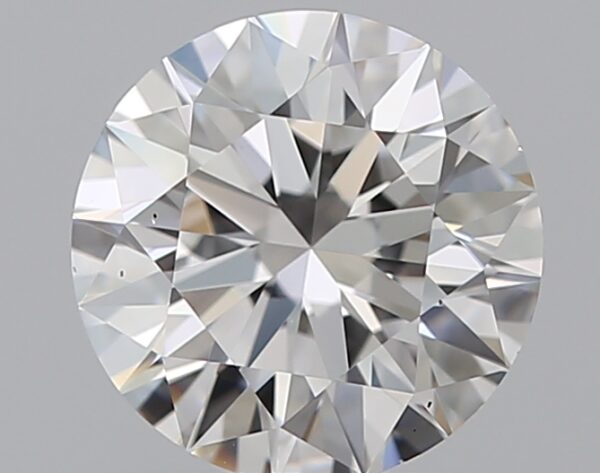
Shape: round
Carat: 0.8
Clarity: VS2
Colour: D
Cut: EX
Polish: EX
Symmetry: EX
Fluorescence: N
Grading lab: GIA
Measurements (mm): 5.97 x 5.99 x 3.68